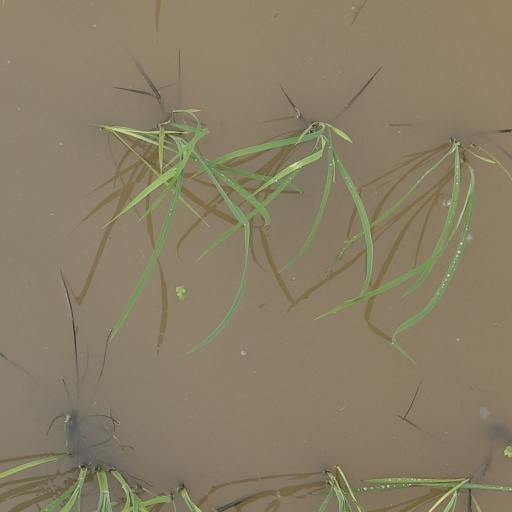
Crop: rice